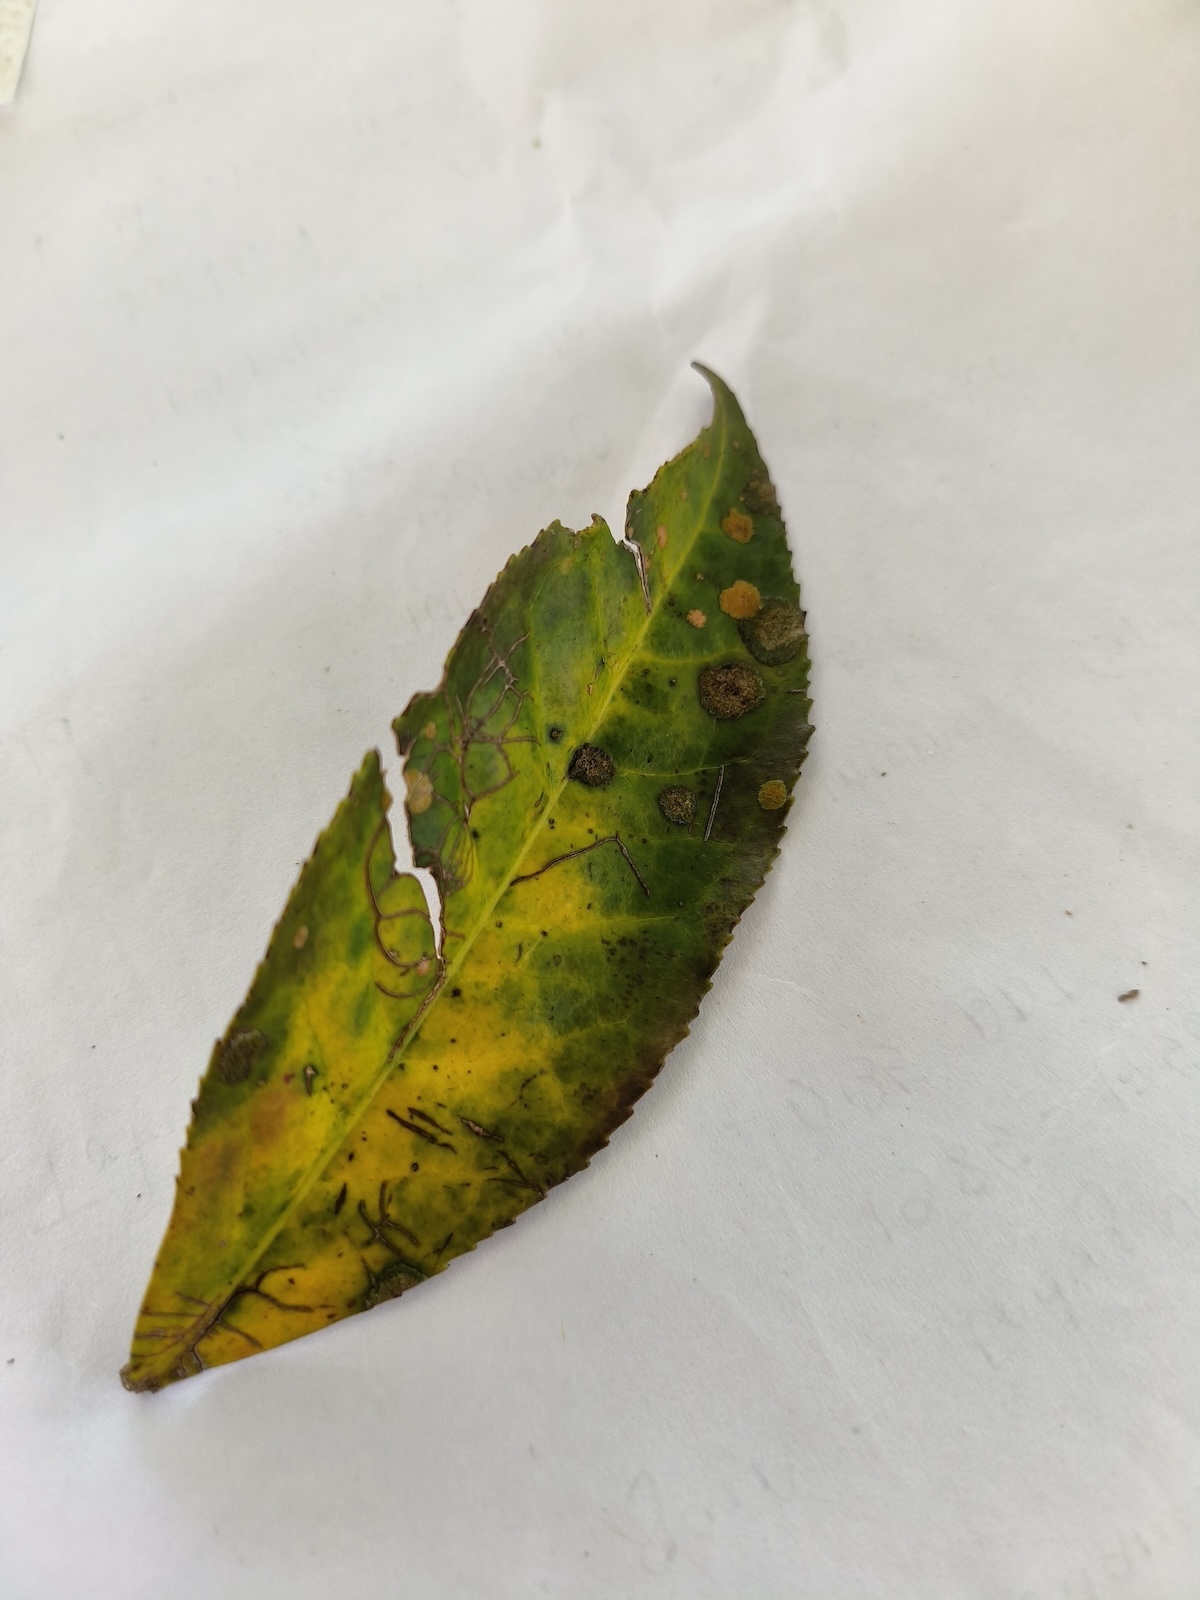
Label: Tea algal leaf spot